Serjeant-at-law

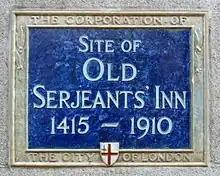
A plaque marks the site of Old Serjeant's Inn in Chancery Lane.

Serjeant's Inn was a legal inn restricted to Serjeants-at-Law. It operated from three locations, one in Holborn, known as Scroope's Inn, which was abandoned by 1498 for the one in Fleet Street, which was pulled down during the 18th century, and one on Chancery Lane, pulled down in 1877. The Inn was a voluntary association, and although most Serjeants joined upon being appointed they were not required to. There were rarely more than 40 Serjeants, even including members of the judiciary, and the Inns were noticeably smaller than the Inns of Court. Unlike the Inns of Court, Serjeant's Inn was a private establishment similar to a gentlemen's club.